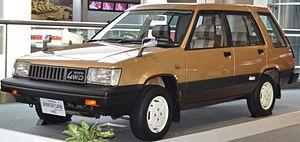
La première génération de Sprinter Carib, ou Tercel 4x4 selon les marchés, est sortie en 1982 au Japon. Il s'agit d'un break de loisirs dérivé de la Tercel de l'époque équipé d'une transmission à 4 roues motrices enclenchable. Il s'agit à la base d'une traction.